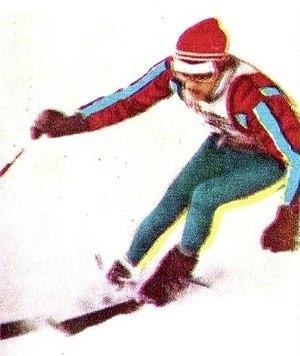
Jean-Claude Killy, né le 30 août 1943 à Saint-Cloud, est un skieur alpin, coureur automobile et dirigeant français, triple champion olympique de ski alpin à Grenoble en 1968.